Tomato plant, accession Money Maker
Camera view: horizontal (90 deg, fisheye); turntable rotation: 240 degrees
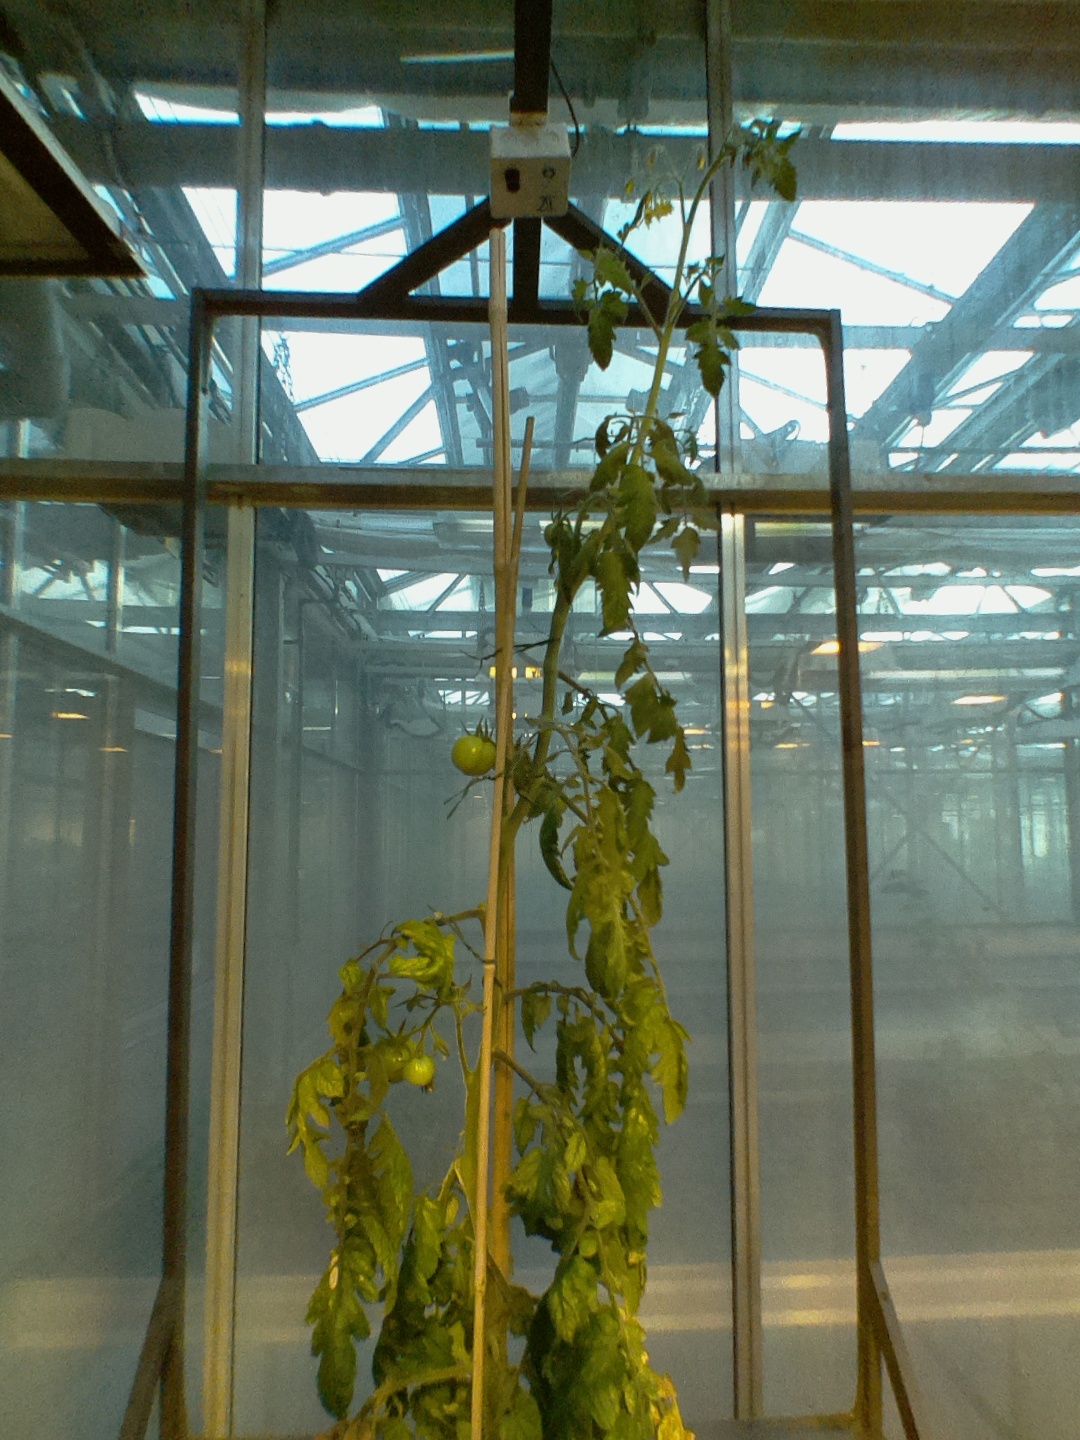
BBCH growth stage 76: 60%-70% of final fruit size